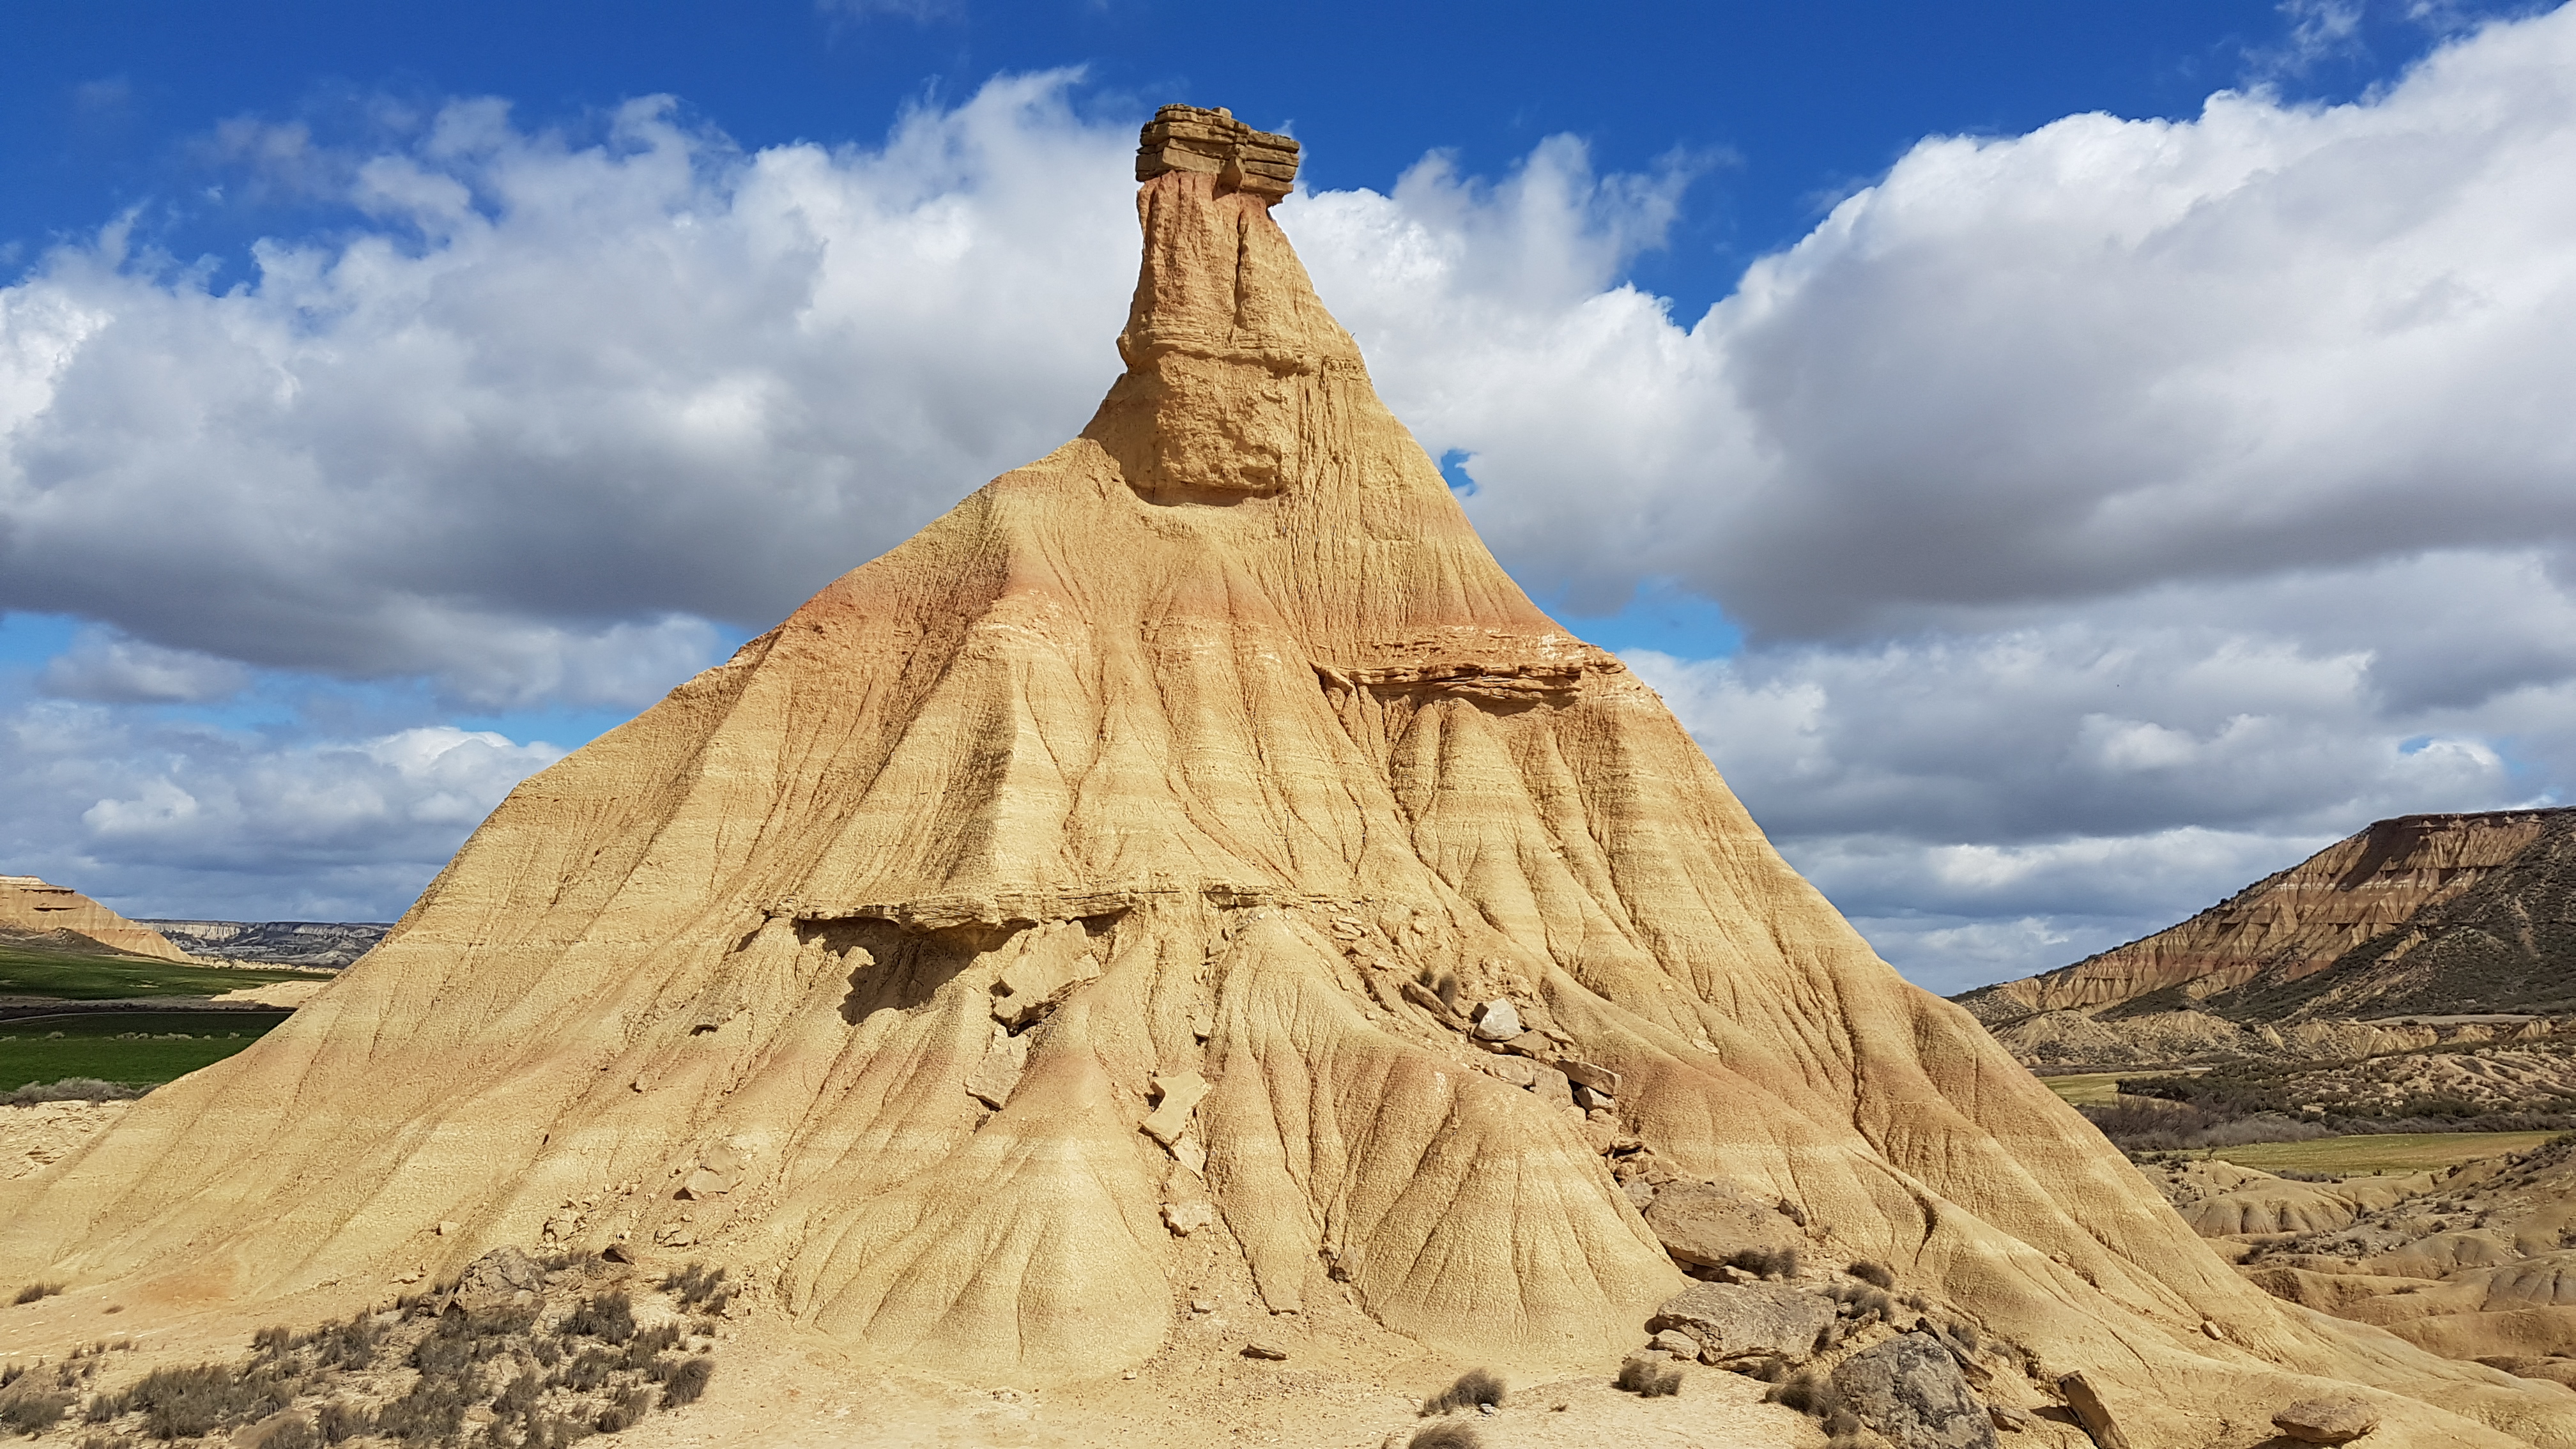
natural, cloud, sky, bedrock, wood, mountainous landforms, formation, landscape, outcrop, monument, mountain, natural landscape, soil, plateau, geology, rock, badlands, butte, cumulus, ancient history, sand, sculpture, batholith, historic site, volcanic plug, erosion, hill, tree, history, national monument, aeolian landform, escarpment, trunk, makhtesh